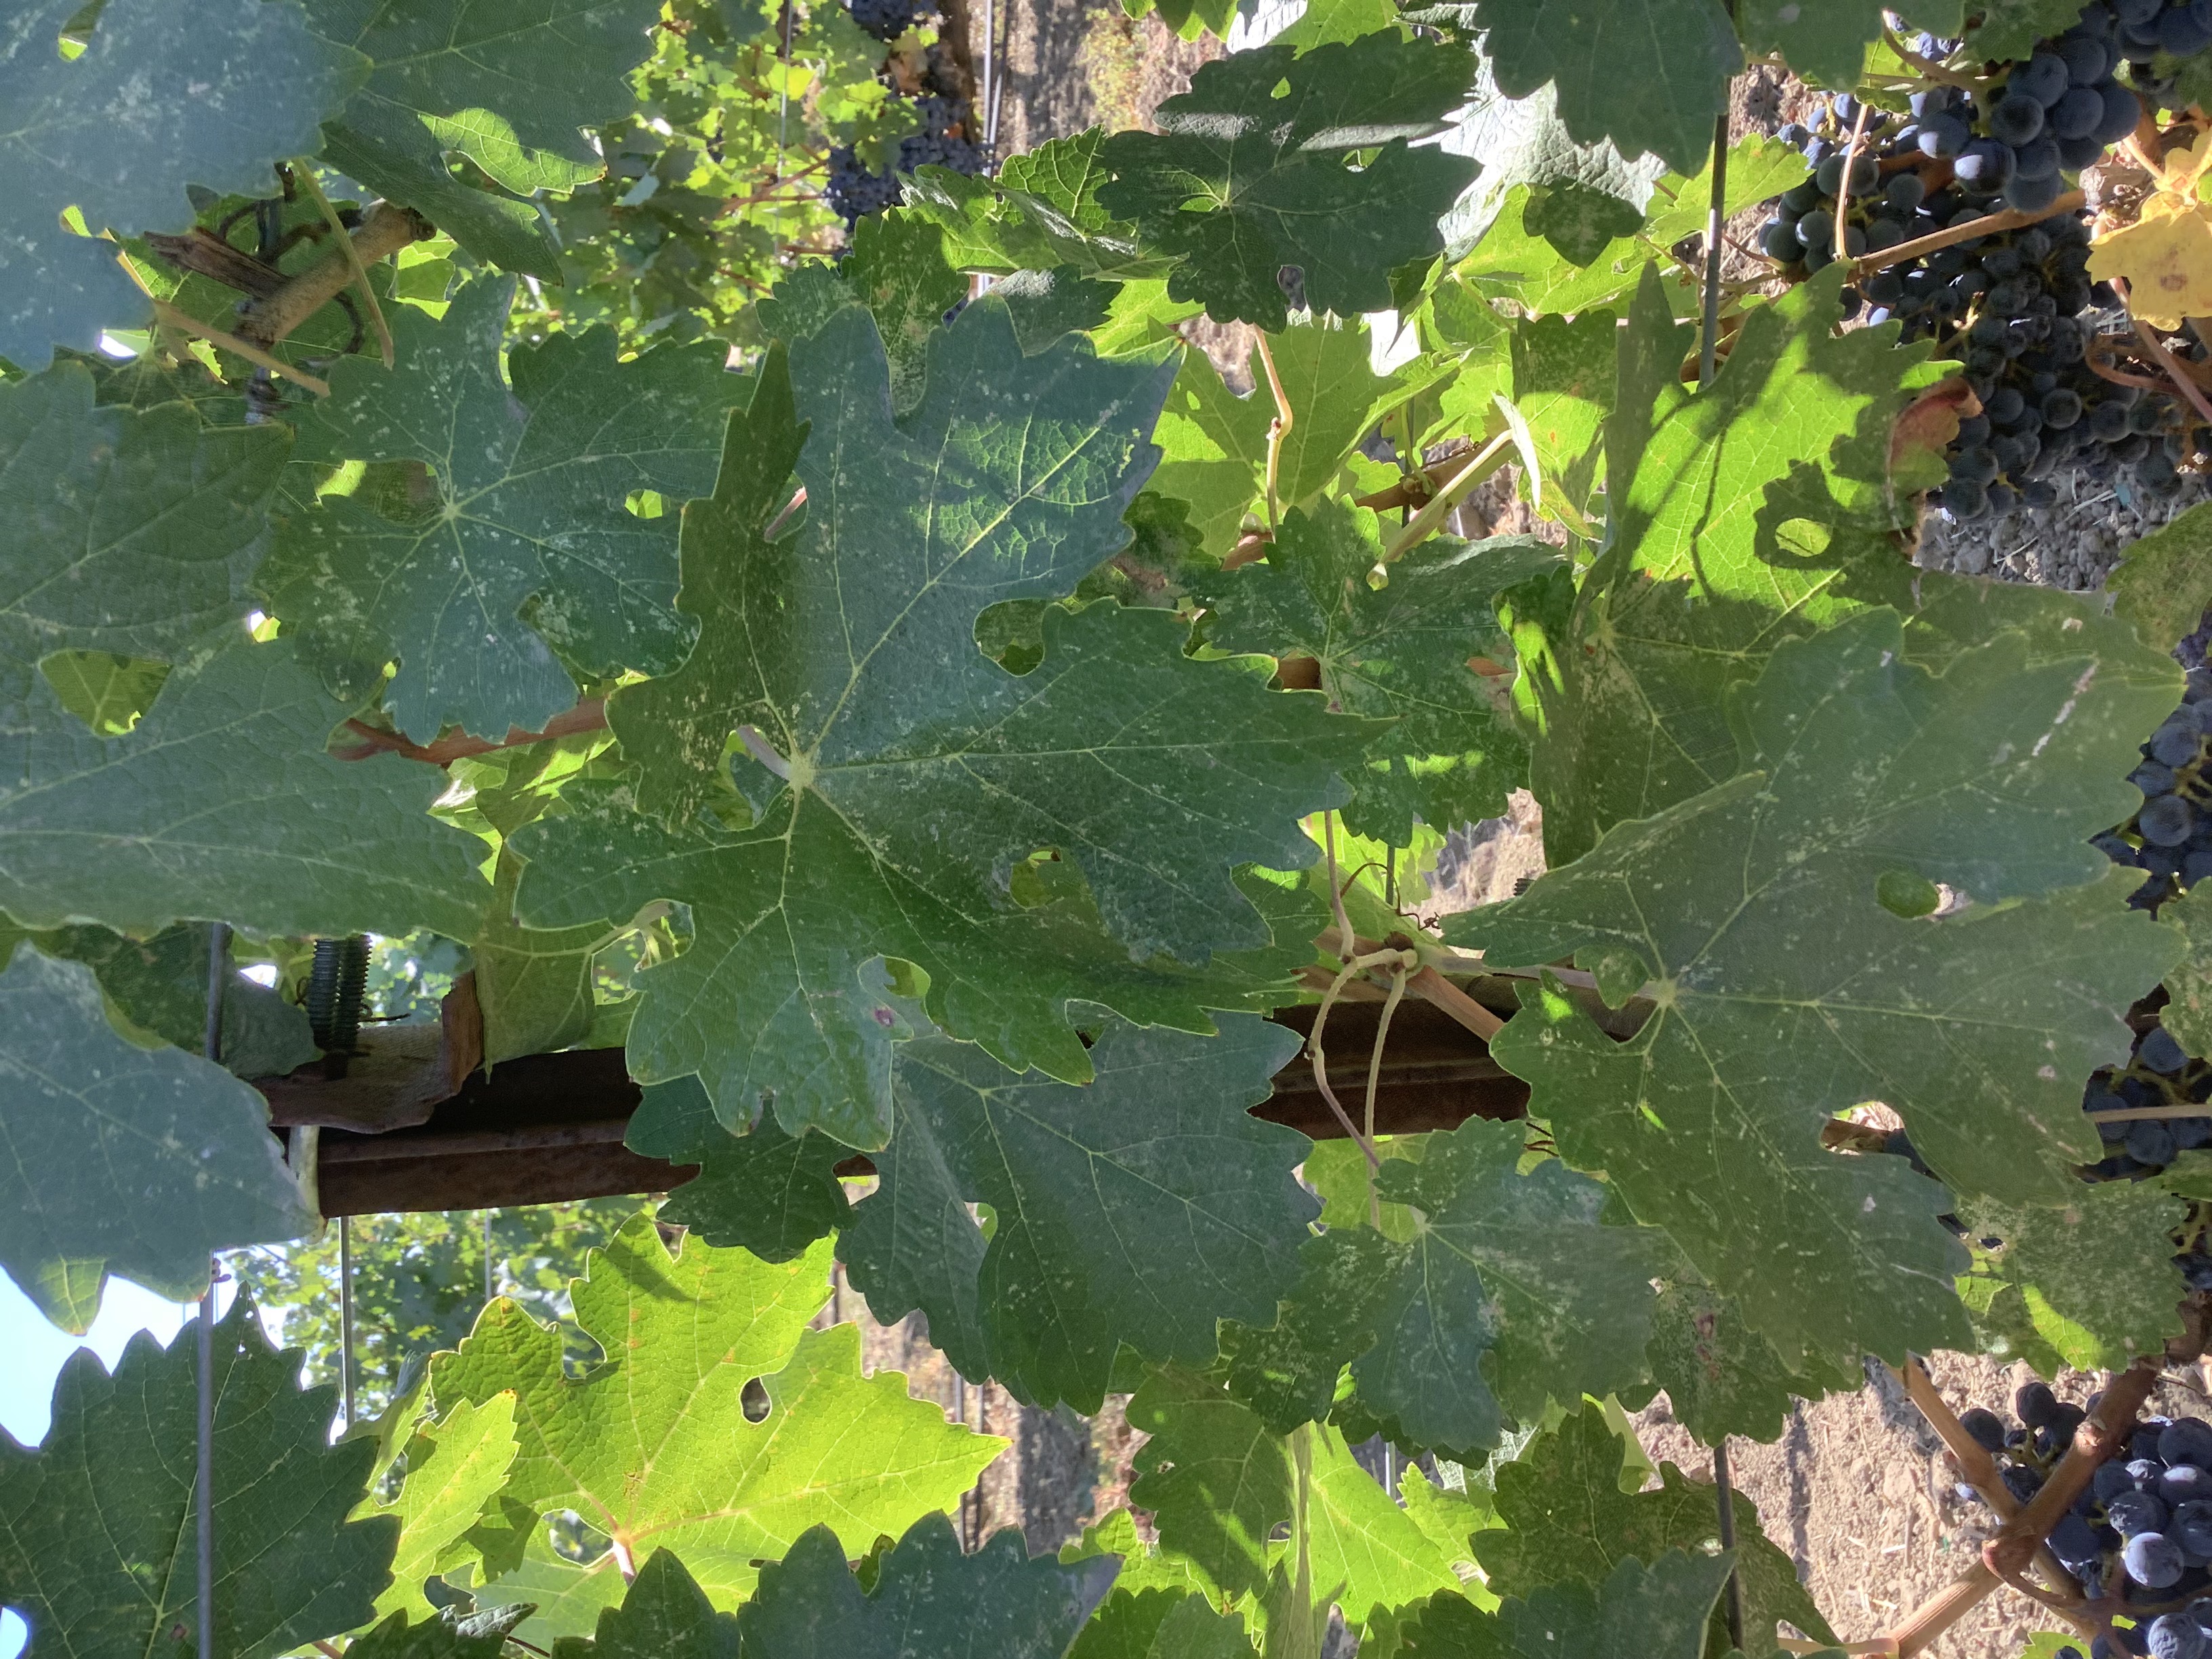
Label: No Virus